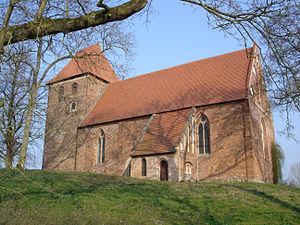
Mühlen Eichsen est une municipalité allemande du land de Mecklembourg-Poméranie-Occidentale et l'arrondissement du Mecklembourg-du-Nord-Ouest. En 2012, elle comptait hab.